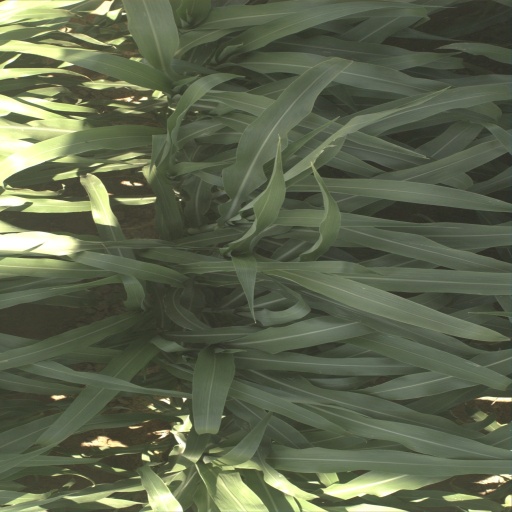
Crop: sorghum